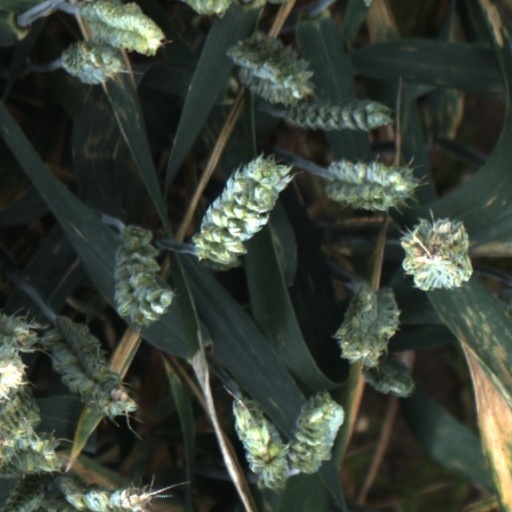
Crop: wheat